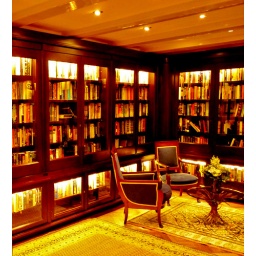
Singed copies of many first editions line the walls of the basement library in the Ambassade Hotel.